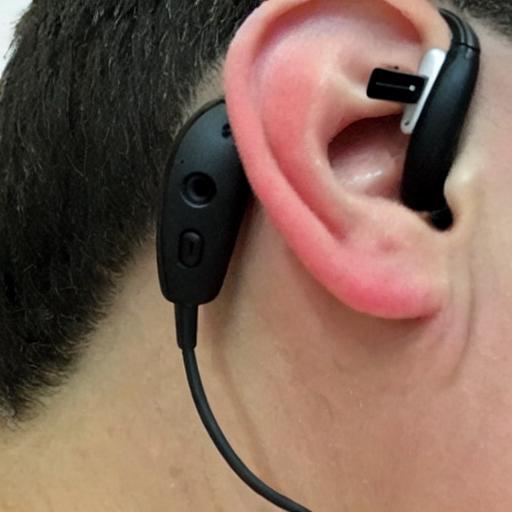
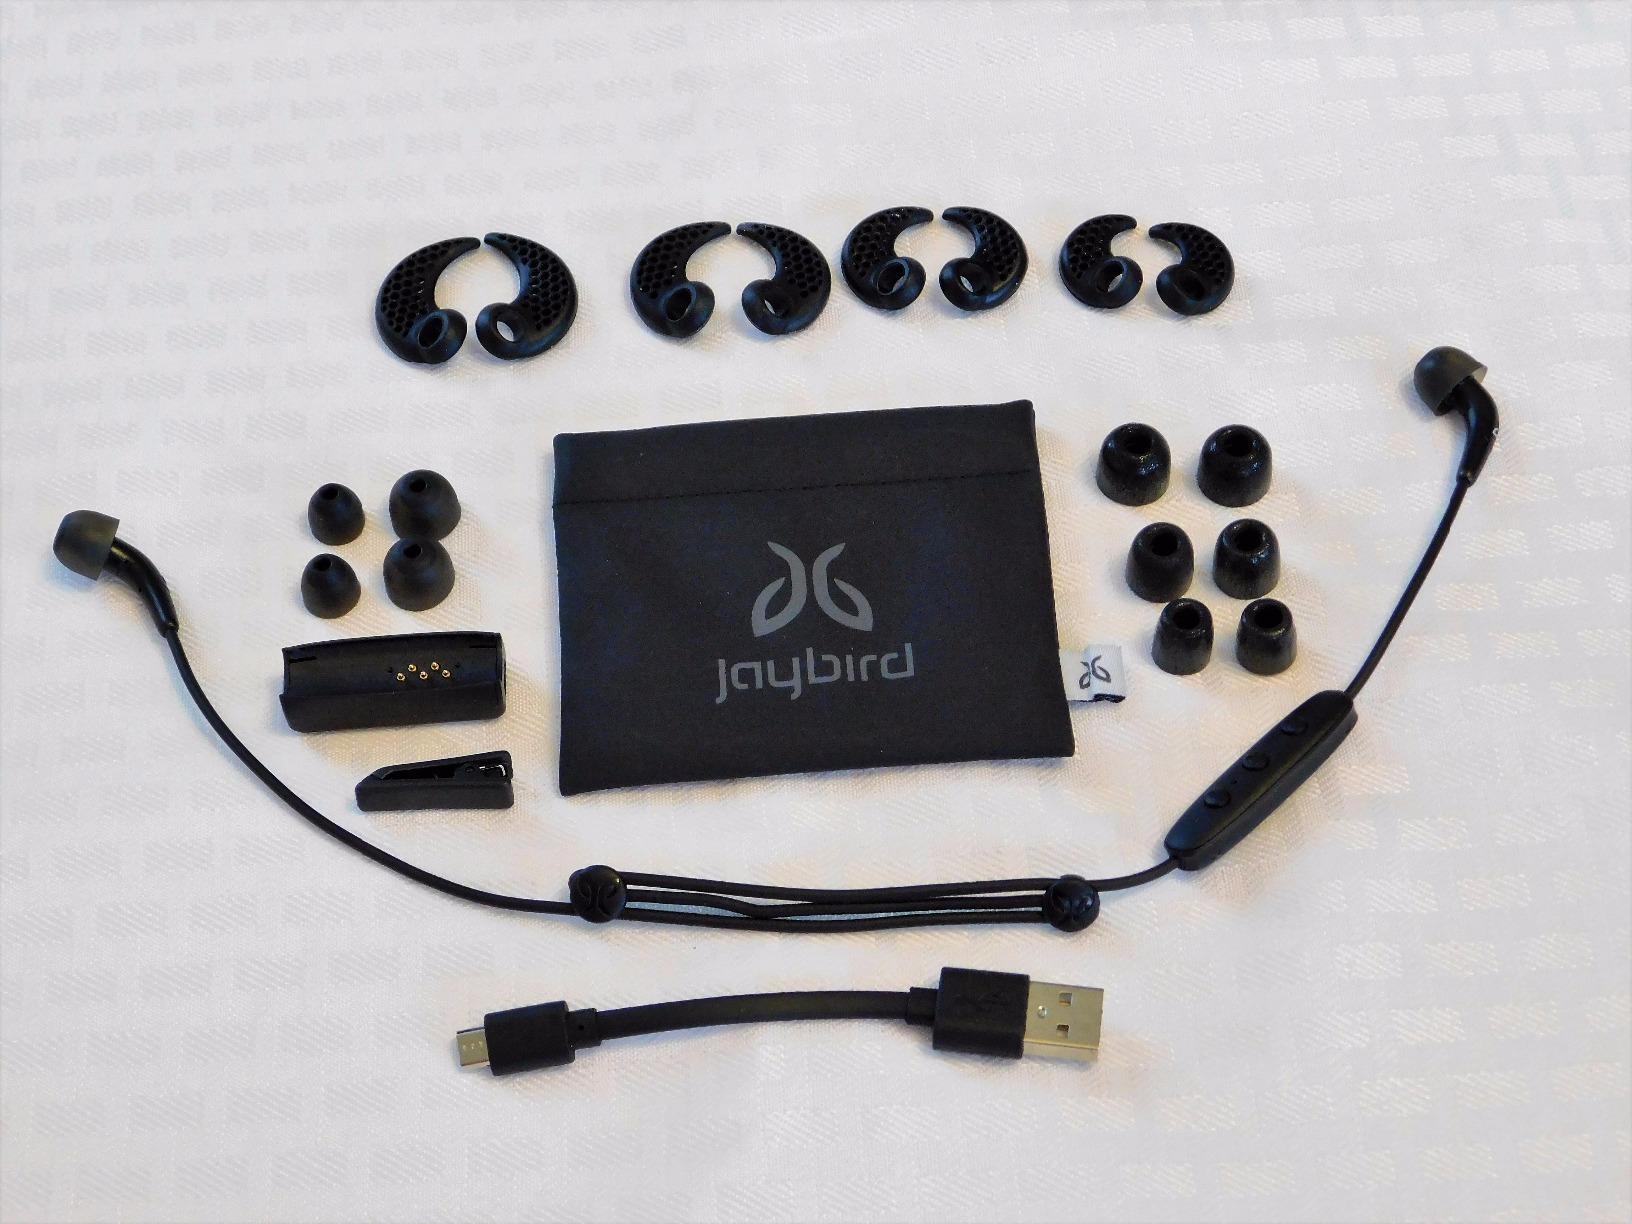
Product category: headphones
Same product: no